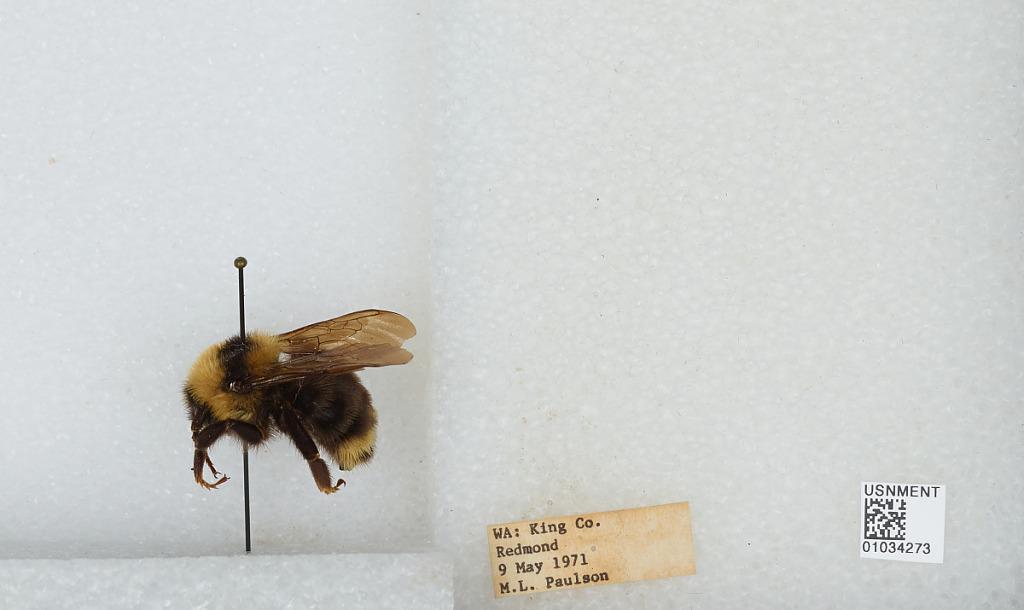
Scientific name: Bombus (Psithyrus) suckleyi Greene
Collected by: M. Paulson
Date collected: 1971-5-9
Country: United States
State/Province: Washington
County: King
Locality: Redmond
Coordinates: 47.6694, -122.124